Swiss Style (design)

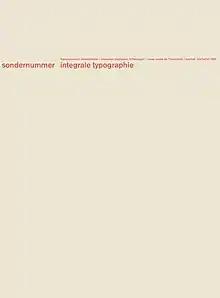
Emil Ruder. Typographische Monatsblätter, 1959, No. 6.

The period of the 1950s – 1960s is considered to be the classic period in the history of Swiss style. The activities of the main masters of the Swiss school – such as Armin Hofmann, Josef Müller-Brockmann, and Emil Ruder – are associated with this period. During this period, the concept of the Swiss style was formed as an established canonical system. The formation of the main texts and theoretical programs of the Swiss School is associated with this period – the theoretical works of Armin Hofmann, Emil Ruder and Joseph Müller-Brockmann were created. During this period, magazines were published that supported the spread and recognition of the Swiss style. Since 1946, the magazine Typografische Monatsblätter has become one of the tools for disseminating modernism and the Swiss style. From 1958 to 1965, the Neue Grafik magazine was published, which defined the principles, basis and character of the Swiss style. Its editors were influential designers who played a key role in the development of Swiss style. The magazine's graphics were based on the consistent use of elements of the Swiss school. Neue Grafik helped spread the new style outside of Switzerland. One of the editors, Joseph Müller-Brockmann, "sought an absolute and universal form of graphic expression through objective presentation, communicating with the audience without the interference of the designer's subjective feelings or propaganda techniques of persuasion."